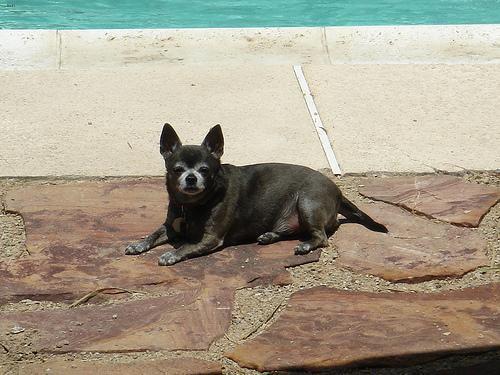
chihuahua